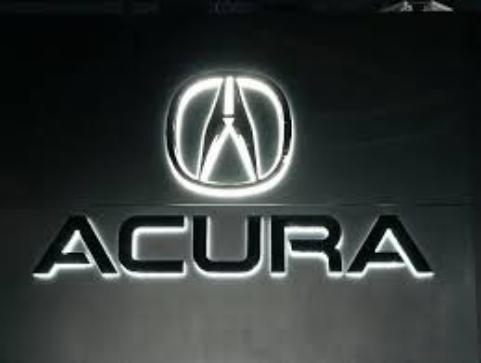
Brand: akurra
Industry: Transportation